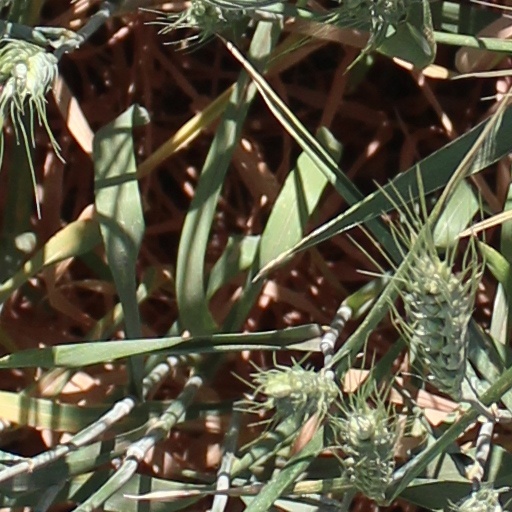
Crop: wheat